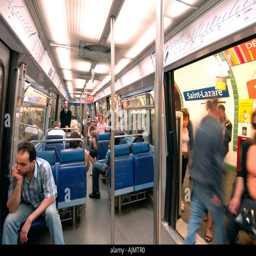
commuters on a metro train